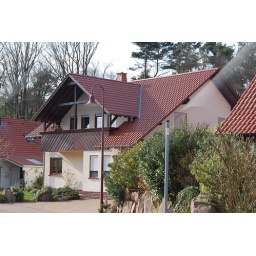
Homes in a little subdivision down the street from the Sickingen castle in Landstuhl. These were beautiful.